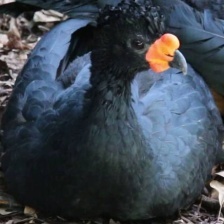
Species: WATTLED CURASSOW
Scientific name: CRAX GLOBULOSA